Erwin Piscator

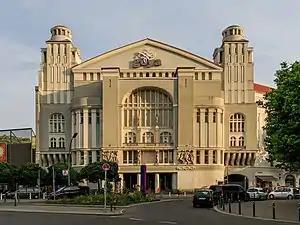
The Piscator-Bühne in Berlin (1927–29), formerly known as Neues Schauspielhaus

Erwin Friedrich Max Piscator was born on 17 December 1893 in the small Prussian village of Greifenstein-Ulm, the son of Carl Piscator, a merchant, and his wife Antonia Laparose. His family was descended from Johannes Piscator, a Protestant theologian who produced an important translation of the Bible in 1600. The family moved to the university town Marburg in 1899 where Piscator attended the Gymnasium Philippinum. In the autumn of 1913, he attended a private Munich drama school and enrolled at University of Munich to study German, philosophy and art history. Piscator also took Arthur Kutscher's famous seminar in theatre history, which Bertolt Brecht later also attended.